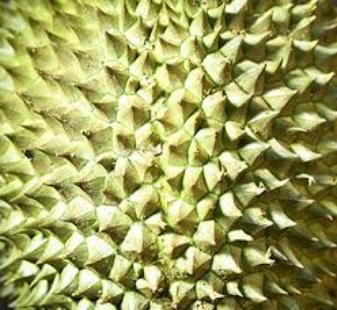
Texture: bumpy